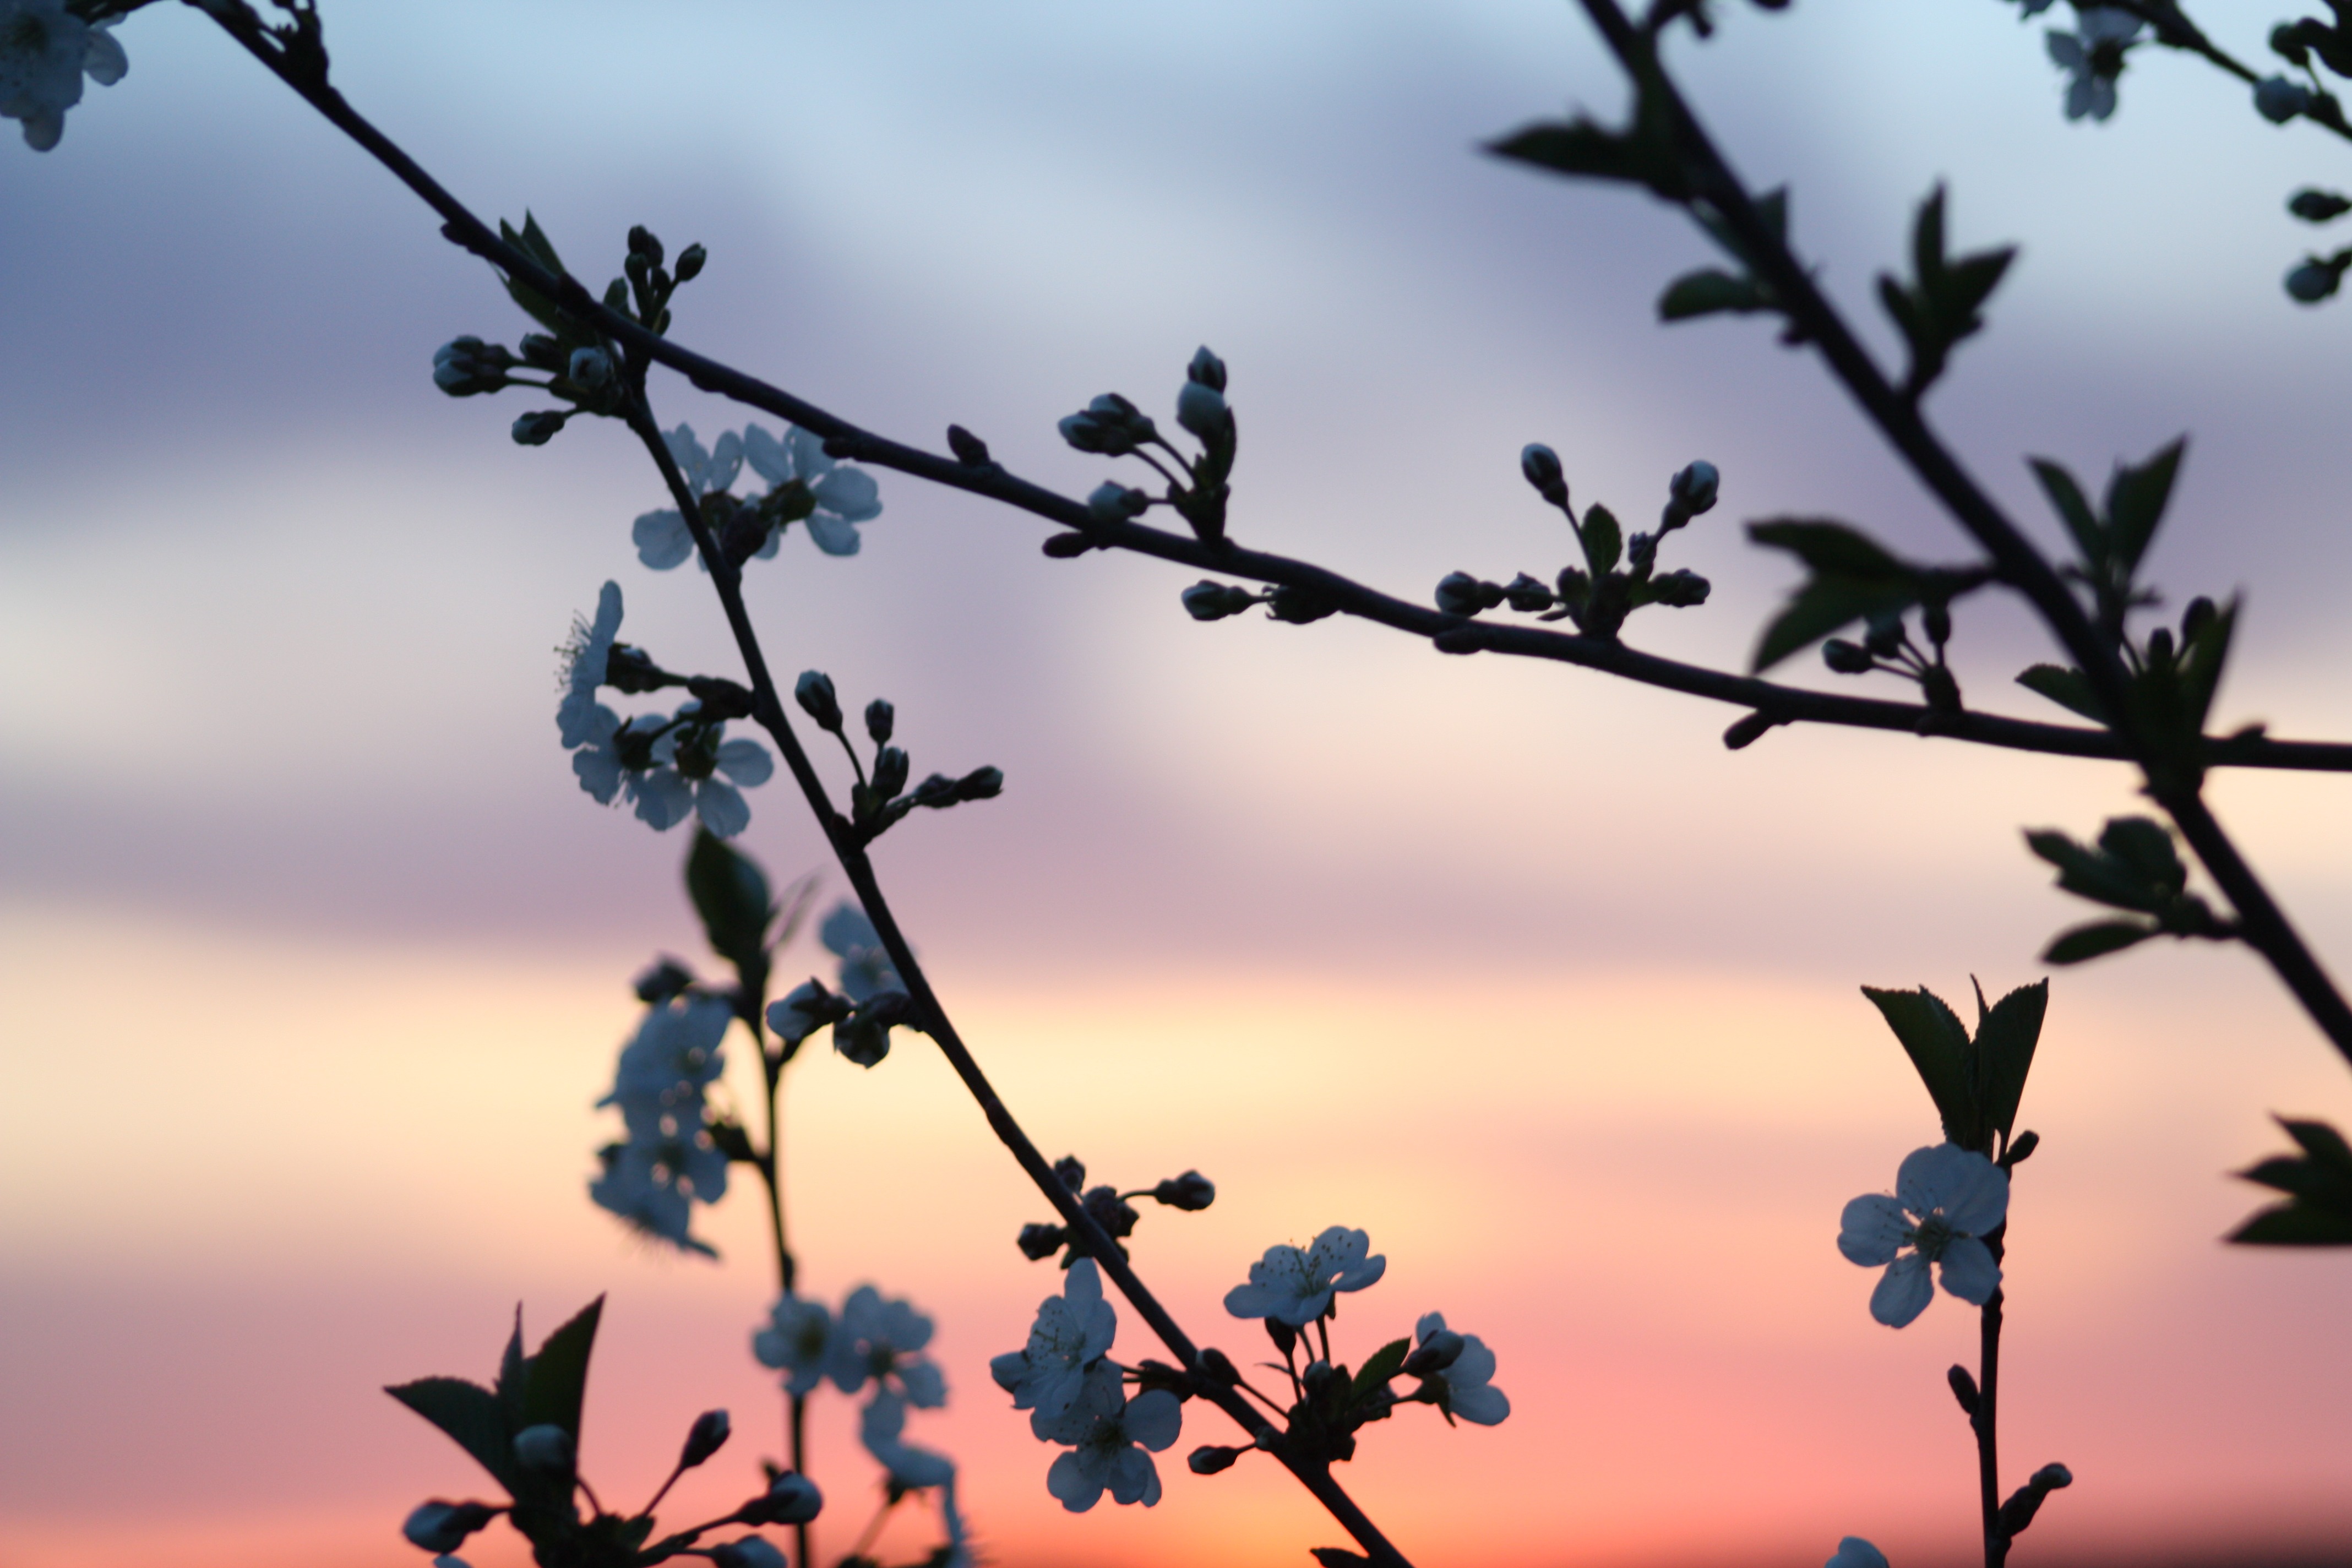
landscape, tree, nature, grass, branch, silhouette, blossom, plant, sky, sunrise, sunset, sunlight, morning, leaf, flower, purple, bloom, dawn, village, dusk, evening, orange, spring, macro, natural, black, colorful, pink, still life, twig, trees, leaves, beauty, natur, idyll, living nature, plant stem